Manor of Bideford

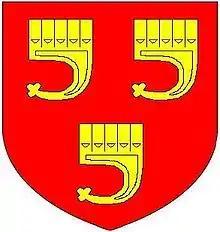
Arms of Grenville, "Gules, three clarions or"

The manor of Bideford in North Devon was held by the Grenville family between the 12th and 18th centuries. The full descent is as follows: